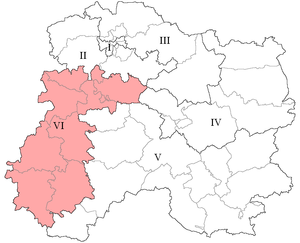
Carte de la sixième circonscription de la Marne suite au découpage de 1986 (de 1988 à 2012).
La sixième circonscription de la Marne était l'une des six circonscriptions législatives françaises que compte le département de la Marne, alors situé en région Champagne-Ardenne. Créée pour les élections législatives de 1988, la circonscription est supprimée lors du redécoupage des circonscriptions de 2010, prenant effet en 2012.